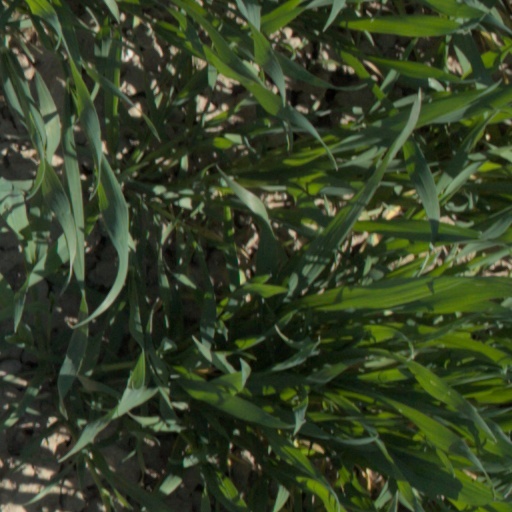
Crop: wheat